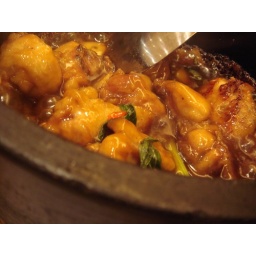
chicken in hot bowl